USS Birmingham (CL-62)

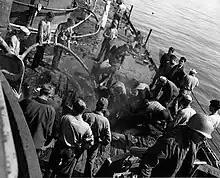
"Birmingham"s crew fighting a fire caused by the attack on 4 May

Later in the day, "Birmingham" received reports of Japanese aircraft approaching, and around the same time, one of the destroyers reported detecting a submarine just away. "Birmingham" immediately pulled away from "Princeton" so she could evade any incoming attacks. Only one Japanese aircraft actually approached the formation, but it did not attack, and the submarine report was determined to have been a false alarm. "Birmingham" then returned alongside "Princeton" to resume firefighting, but at 15:22, just as she was coming back alongside "Princeton", the fires reached the carrier's aft magazines, setting off a catastrophic explosion. The blast destroyed much of the carrier's stern, throwing debris all along "Birmingham"s starboard side and inflicting grave casualties among the cruiser's crew. Out of her crew of nearly 1,300, 241 men were killed, 211 were seriously wounded, and 201 received lighter injuries, more than half of the crew. The surviving crew began fighting several fires aboard "Birmingham" and treating the survivors, and then she broke off from the stricken carrier. Efforts continued aboard "Princeton", but these ultimately proved futile, and "Reno" and "Irwin" scuttled her with torpedoes. "Birmingham" eventually arrived back at Mare Island in early November for repairs; during this period, she also received modifications to allow her to serve as a flagship. Her propulsion system was also overhauled, and she received all new 5- and 6-inch gun barrels, along with additional 20- and 40-millimeter gun mounts. Work on the ship was completed on 17 January 1945.